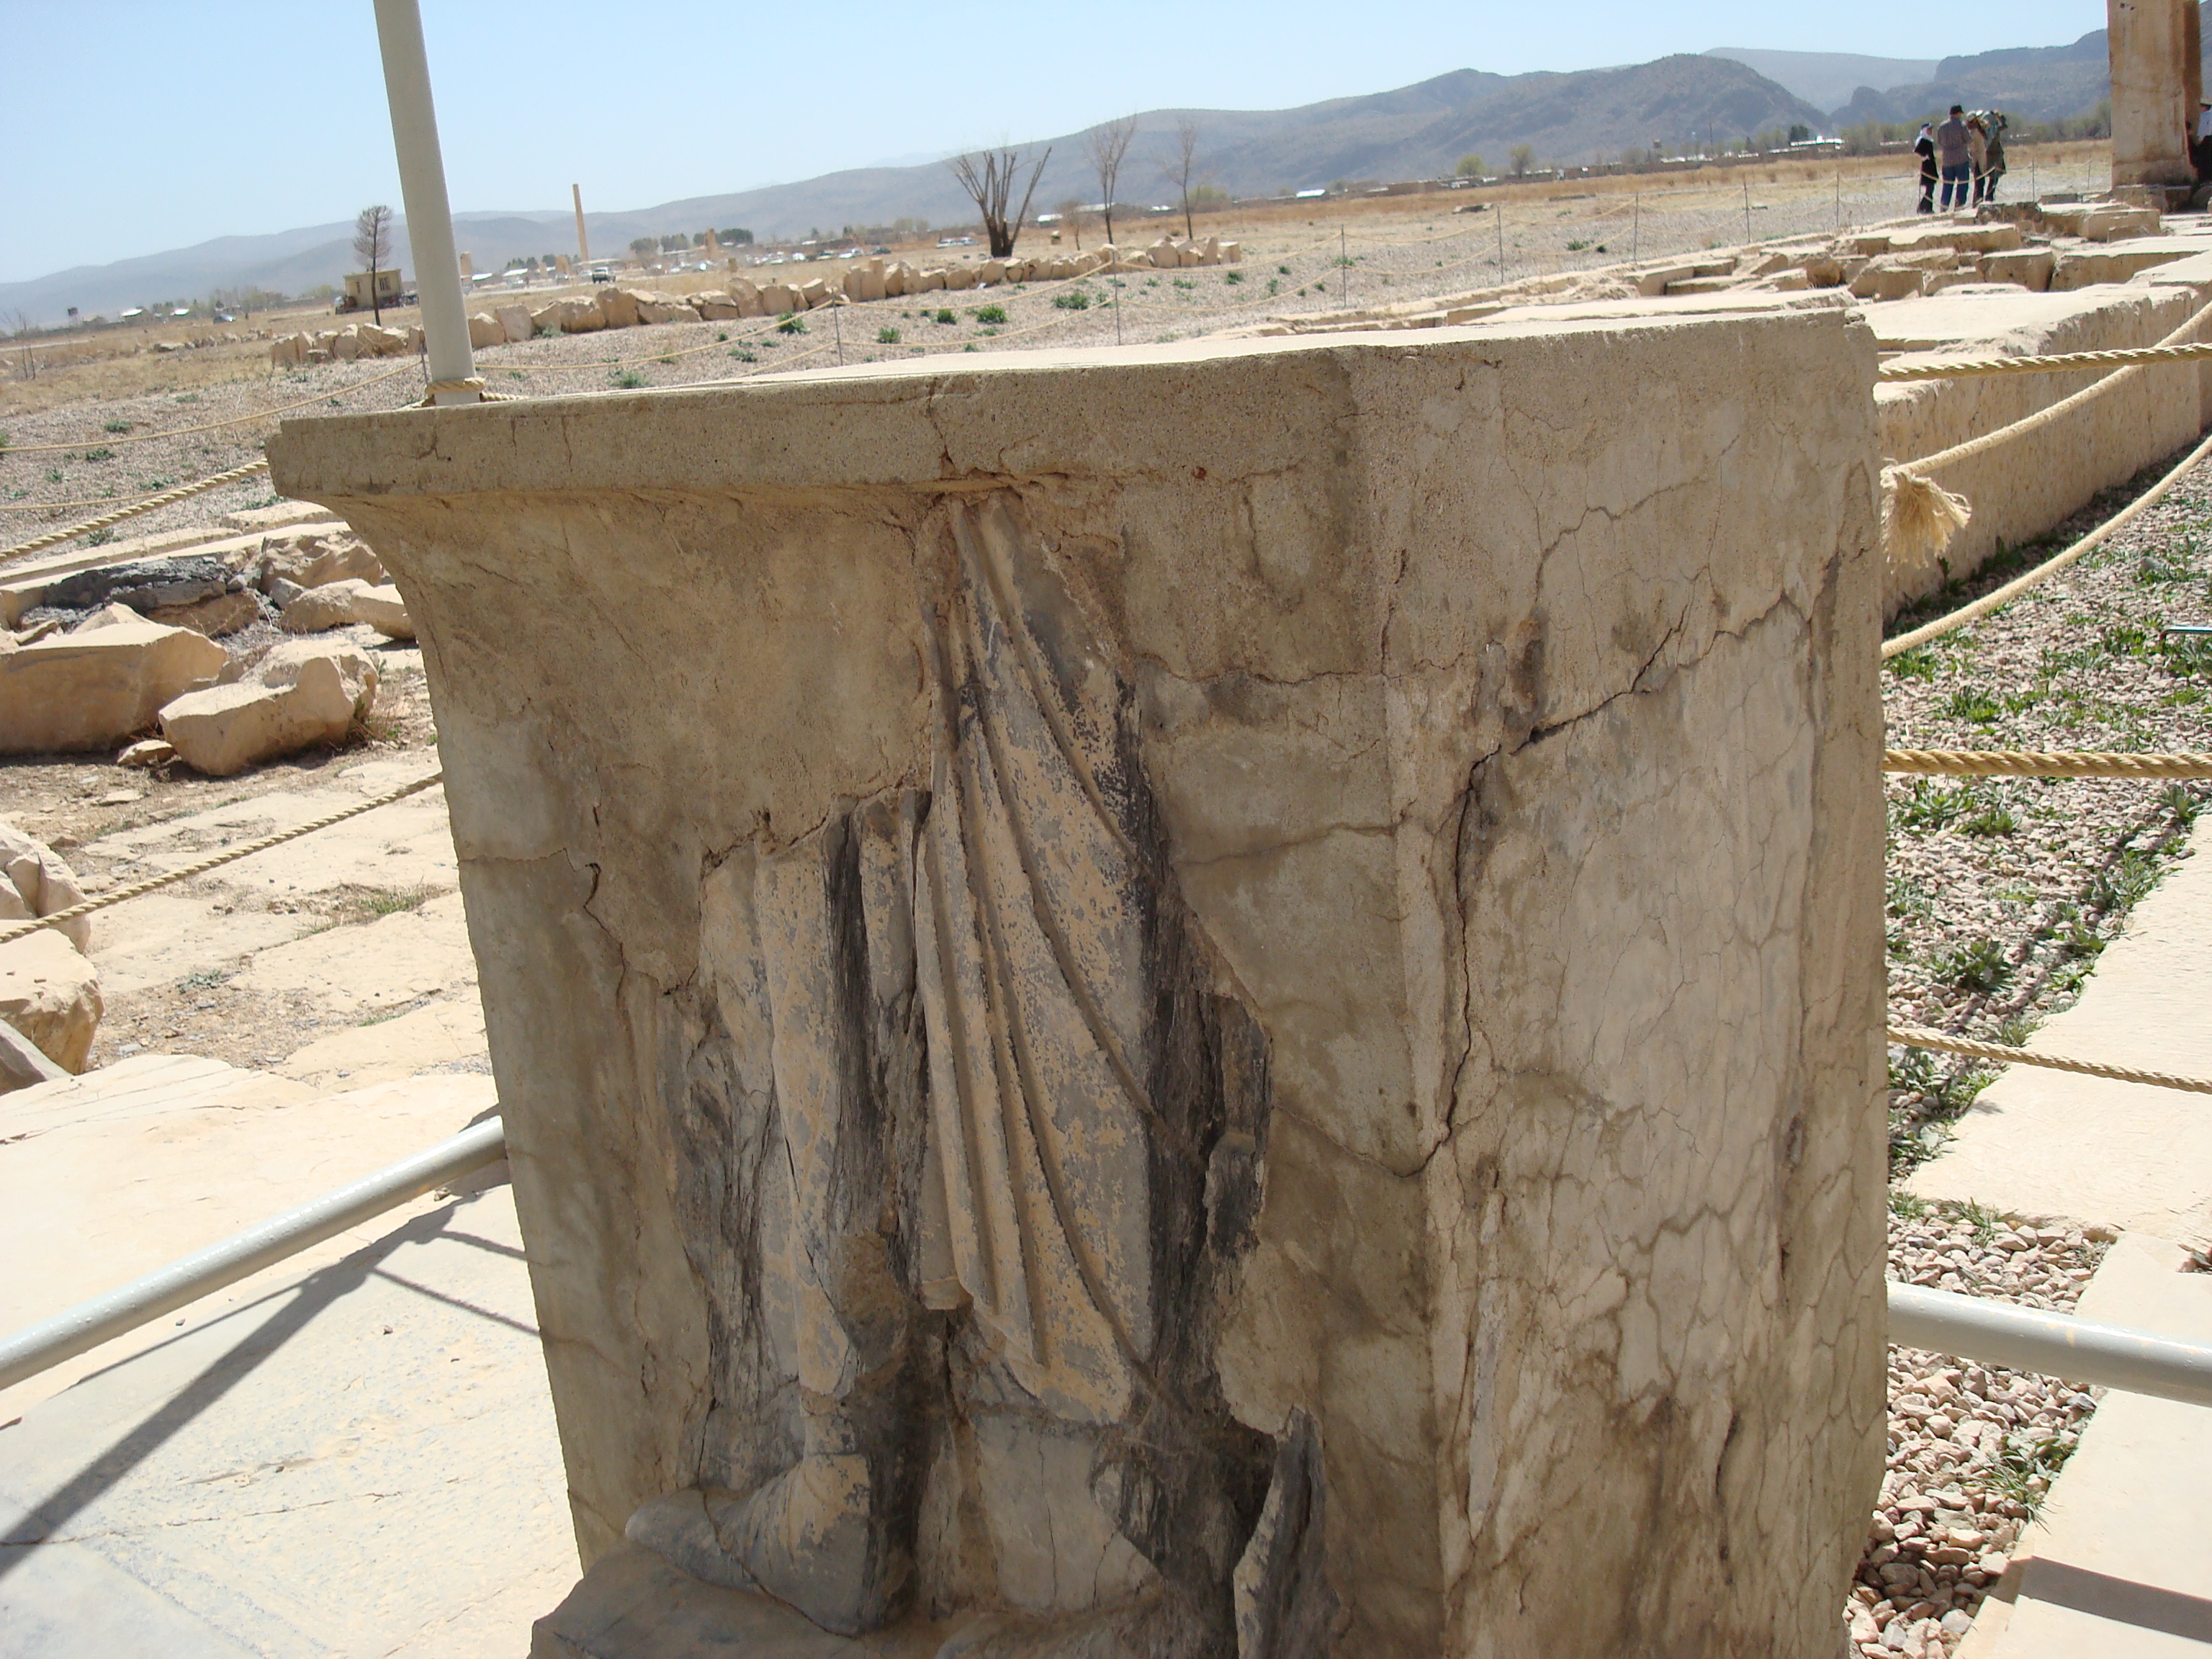
persia, iran, shiraz, Achaemenid, Darius, empire, Cyrus, ancient, ancient history, carving